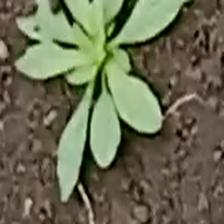
Weed species: Moti_dudhi(Euphorbia_geneculata_L)